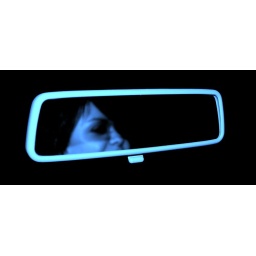
Just messing around in the car the other night on the way home